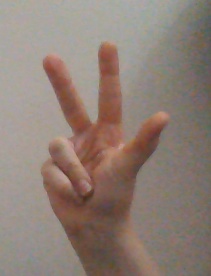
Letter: al